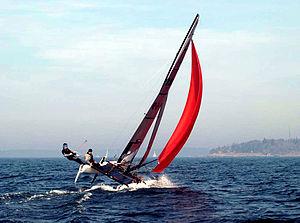
Hobie Cat est un fabricant de catamarans de sport, principalement utilisés pour la régate, l'apprentissage de la voile, ainsi que le loisir. Il existe différents modèles, d'une longueur de 12 à 21 pieds, d'une largeur de 6,8 à 8,5 pieds, et d'une hauteur de 20 à 33 pieds. Le modèle le plus populaire, le Hobie 16, est vendu depuis la fin des années 1960.